JR Miyajima Ferry

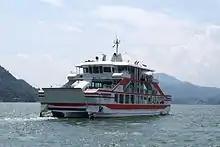
Miyajima-maru

There are three ferries called the "Miyajima-maru", the "Nanaura-maru", and the "Misen-maru". One trip between Miyajima-guchi and Miyajima takes ten minutes.